Russian Empire

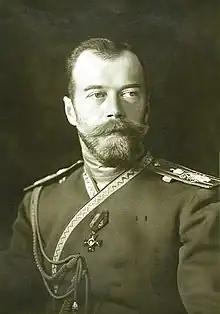
Nicholas II was the last emperor of Russia, reigning from 1894 to 1917.

Defeat in the Russo-Japanese War (1904–1905) was a major blow to the tsarist regime and further increased the potential for unrest. In January 1905, an incident known as "Bloody Sunday" occurred when Father Georgy Gapon led an enormous crowd to the Winter Palace in Saint Petersburg to present a petition to the emperor. When the procession reached the palace, soldiers opened fire on the crowd, killing hundreds. The Russian masses were so furious over the massacre that a general strike was declared, which demanded a democratic republic. This marked the beginning of the Revolution of 1905. Soviets (councils of workers) appeared in most cities to direct revolutionary activity. Russia was paralyzed, and the government was desperate.